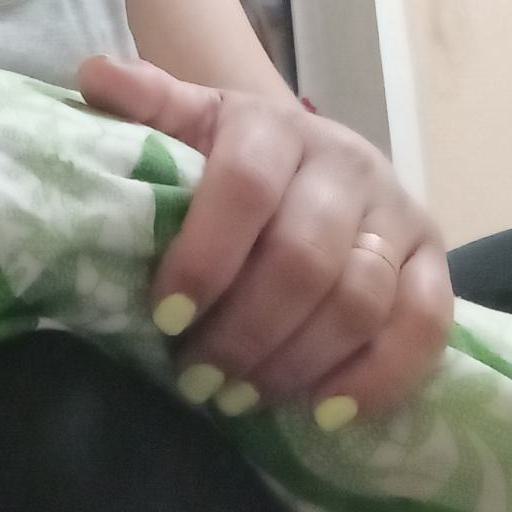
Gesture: no_gesture